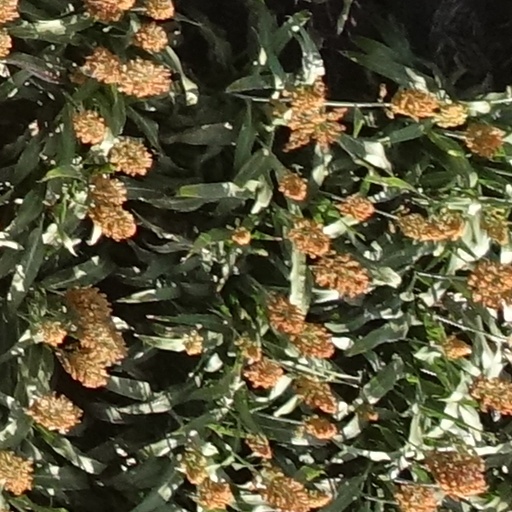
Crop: sorghum